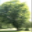
Label: maple_tree